List of colleges and universities in Noakhali District

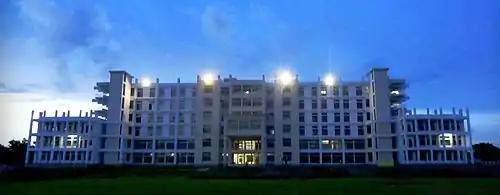
Noakhali Medical College was renamed in 2014 in honour of former minister of health Abdul Malek Ukil.

Abdul Malek Ukil Medical College is the only medical college in the district recognized by the Bangladesh Medical and Dental Council. Located in Begumganj, it is a public institution. Instruction began in 2009. Previously affiliated with the University of Chittagong, as of 2024 it is affiliated with Chittagong Medical University.